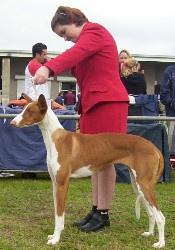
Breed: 210-n000006-Ibizan_hound